Sandefjord

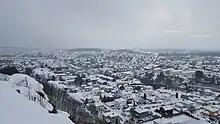
Sandefjord during winter.

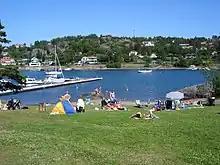
Tangen Beach during summer.

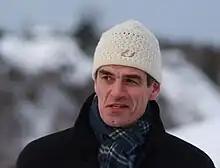
With assets of nearly half a billion kroner, Bjørn Ole Gleditsch (H) is the richest mayor in Norway.

The climate of the entirety of Norway is extremely affected by the Gulf Stream. Were it not for the warming effects of the Gulf Stream, coastal cities along the Oslo Fjord would be up to colder. This means that the climate, the summers especially, are warmer than in other regions at the same latitude, i.e. the State of Alaska or Siberia. Sandefjord has a higher latitude than Juneau, Alaska; Sandefjord is at 59°08′N, while the capital of Alaska is at 58°18′N. Sandefjord experiences more sun than any other Norwegian municipality during the summer months.